Charon's obol

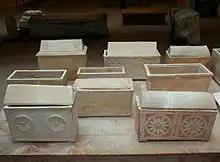
Ancient Jewish ossuaries sometimes contain a single coin.

Charon's obol is usually regarded as Hellenic, and a single coin in burials is often taken as a mark of Hellenization, but the practice may be independent of Greek influence in some regions. The placing of a coin in the mouth of the deceased is found also during Parthian and Sasanian times in what is now Iran. Curiously, the coin was not the danake of Persian origin, as it was sometimes among the Greeks, but usually a Greek drachma. In the Yazdi region, objects consecrated in graves may include a coin or piece of silver; the custom is thought to be perhaps as old as the Seleucid era and may be a form of Charon's obol. Some burials from the Ard-al-Moharbeen necropolis, a Roman cemetery in the Gaza Strip, were discovered with coins in their mouths.